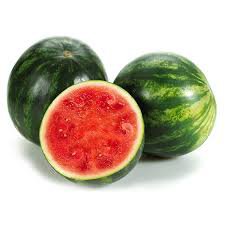
Label: Watermelon